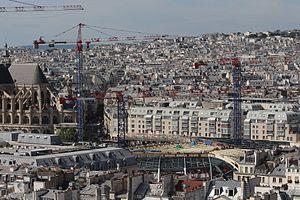
Chantier du Forum des Halles, la Canopée et le chevet de l'église Saint-Eustache vus depuis la tour Saint-Jacques
Le Forum des Halles est un centre commercial français installé sur le site des anciennes halles centrales de Paris. Il accueille quotidiennement 150 000 visiteurs.